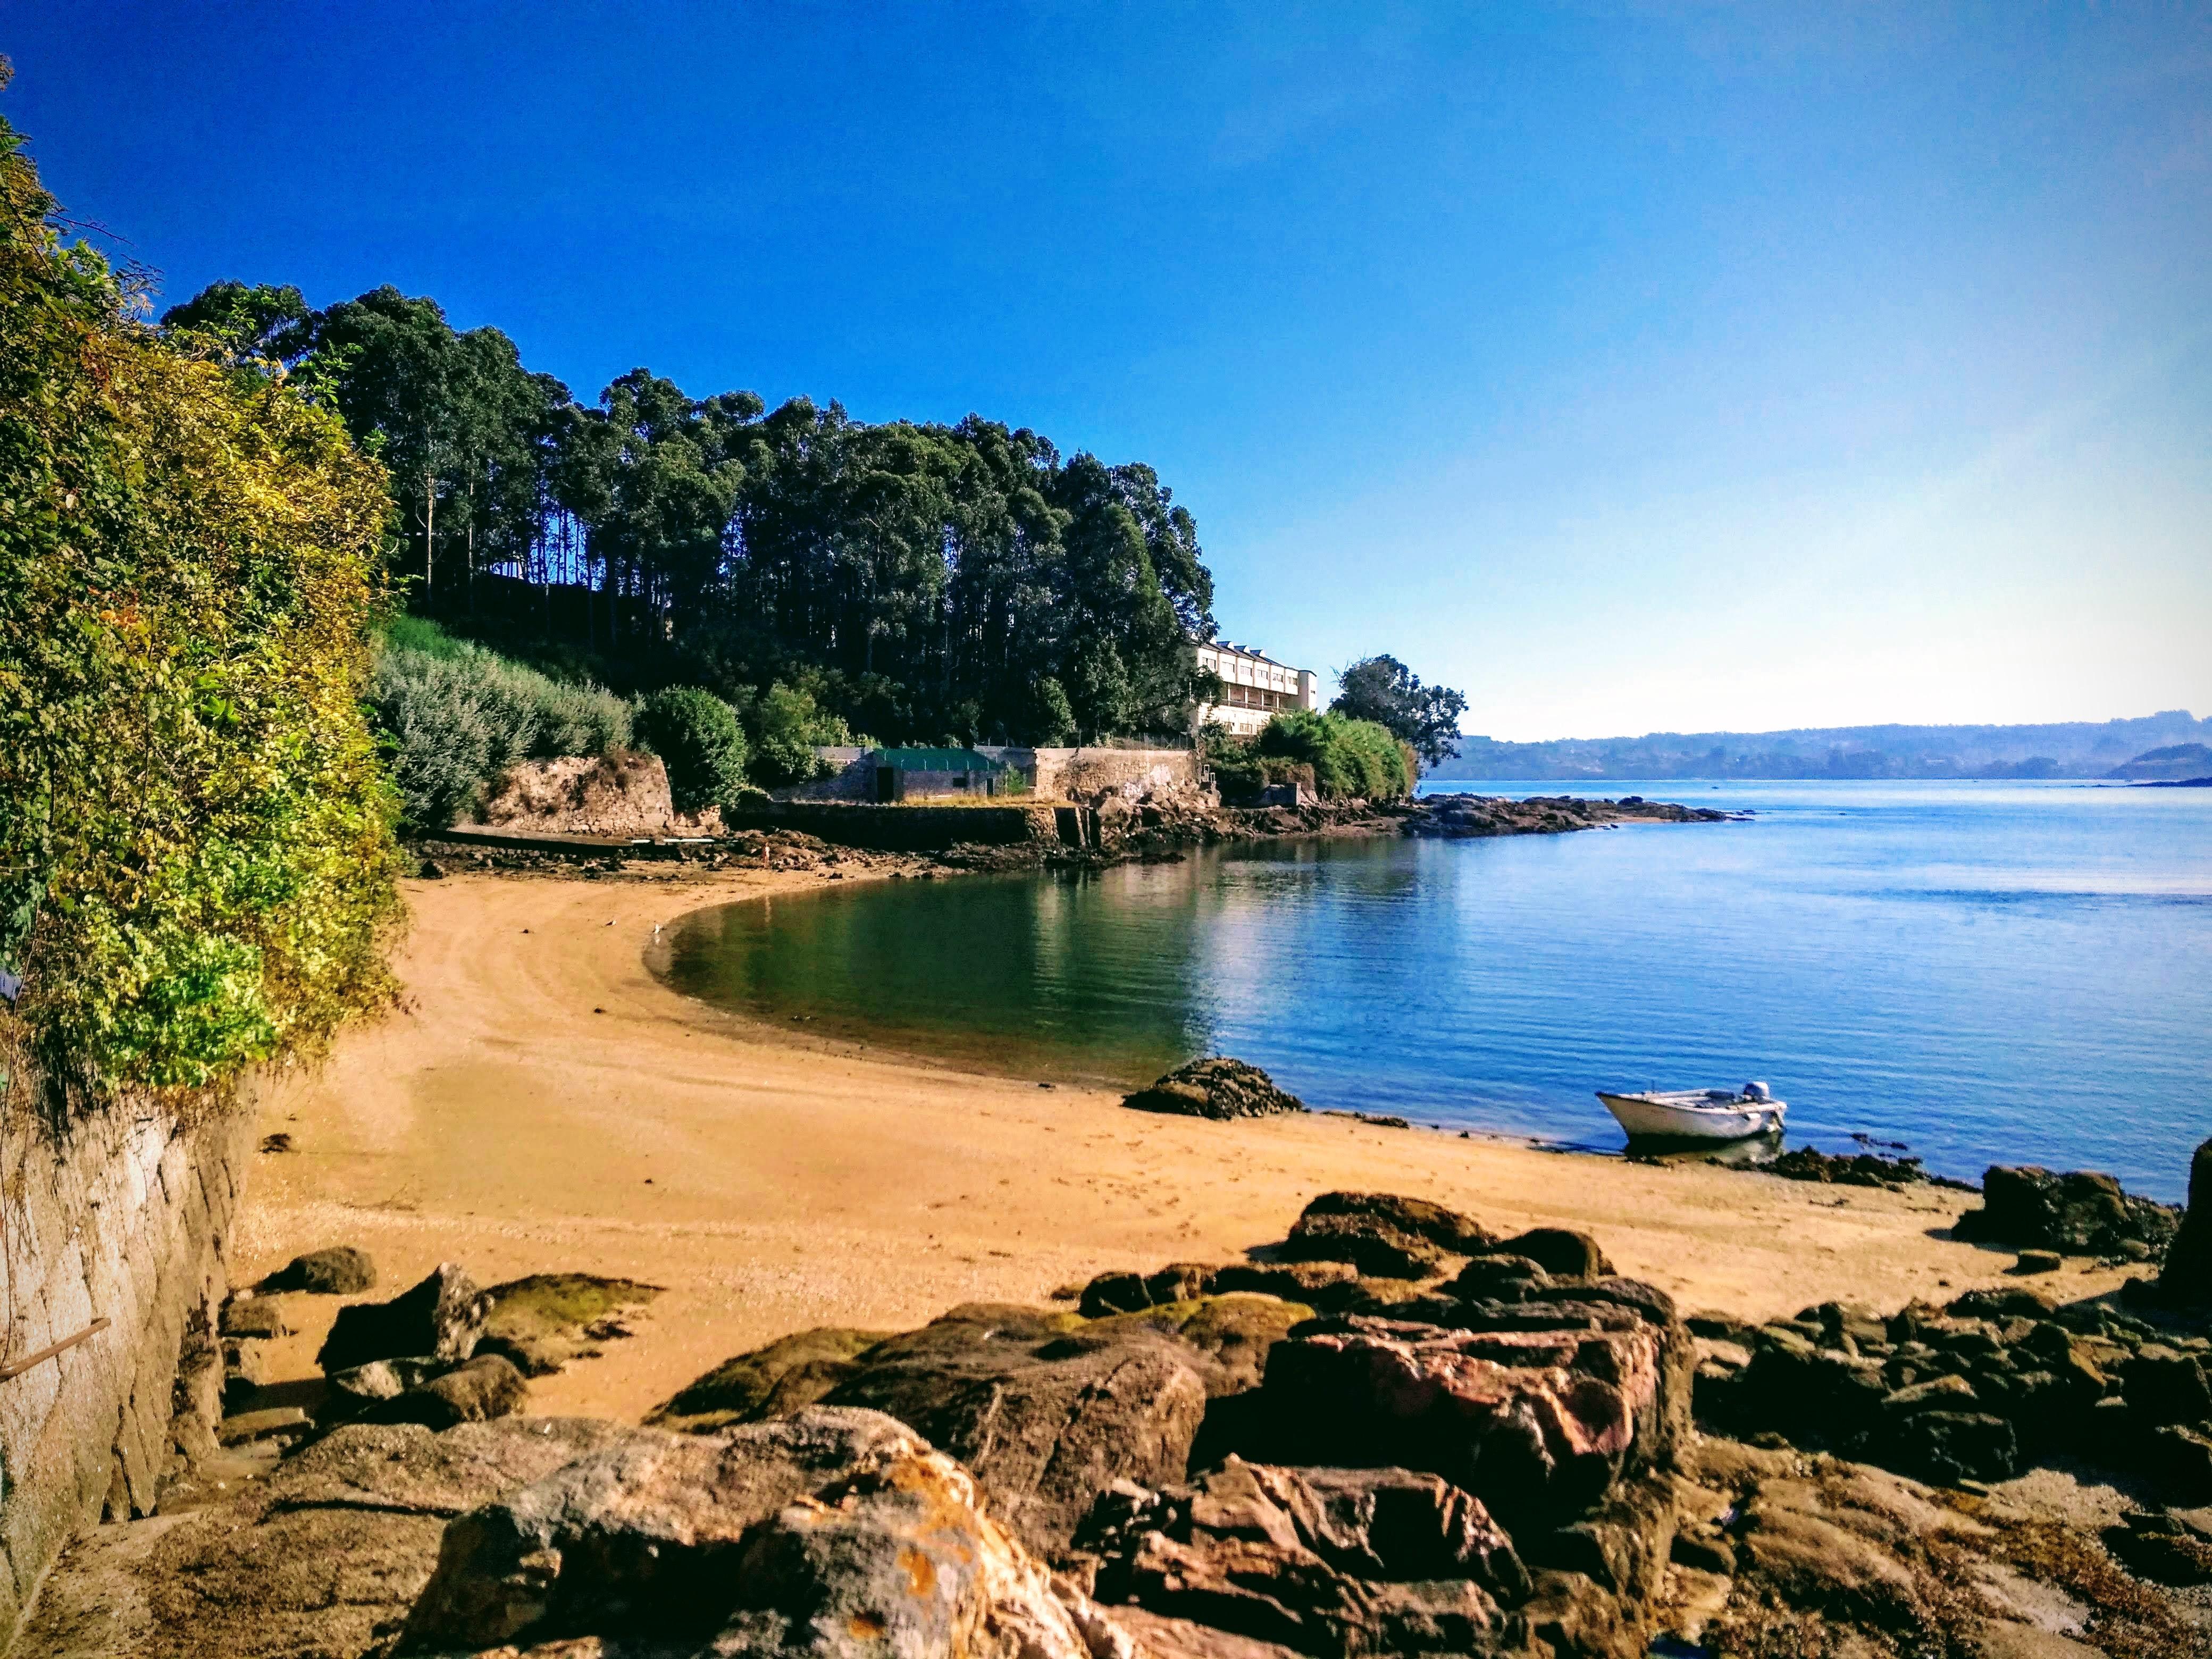
natural, body of water, coast, nature, water, sea, shore, natural landscape, beach, sky, coastal and oceanic landforms, bay, rock, ocean, cove, promontory, tree, headland, water resources, inlet, cliff, tourism, vacation, summer, landscape, bank, sand, terrain, watercourse, river, mountain, lake, cape, plant, klippe, national park, tropics, bight, state park